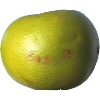
Label: Pomelo Sweetie 1